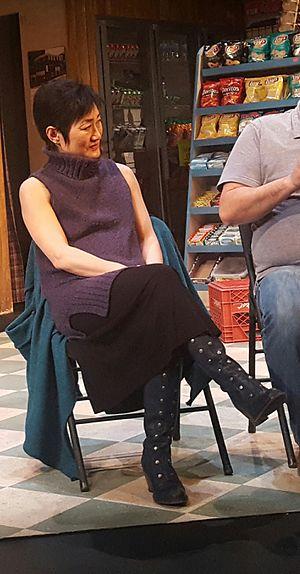
Ma photo de Jean Yoon à Montréal, Québec, Canada au centre Segal.